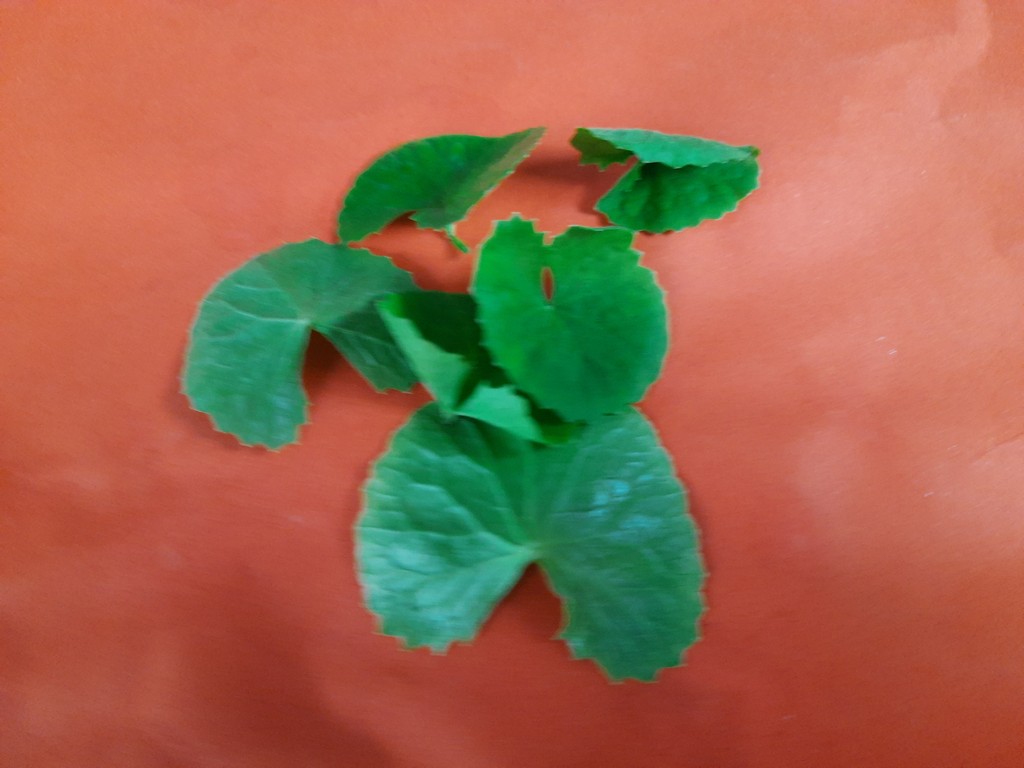
Label: Healthy